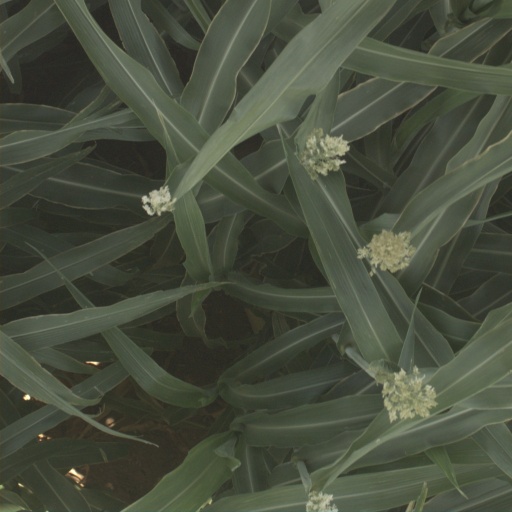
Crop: sorghum